Hessigkofen

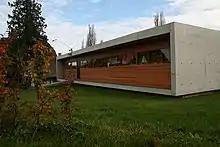
House in Hessigkofen

Hessigkofen had a population (as of 2011) of 261. , 2.3% of the population are resident foreign nationals. Over the last 10 years (1999–2009 ) the population has changed at a rate of 6.9%.